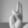
ASL letter: U